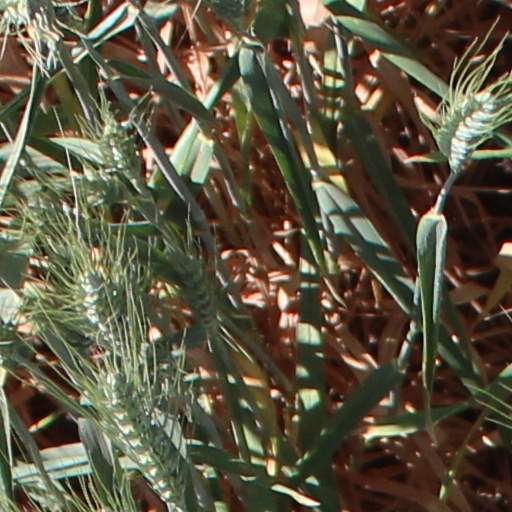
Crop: wheat